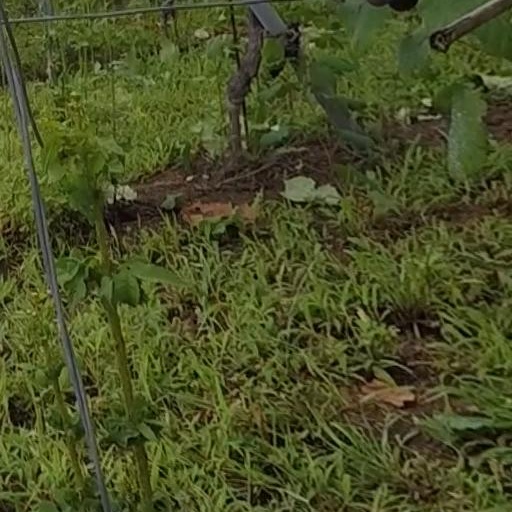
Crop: grape